Finnish Defence Forces International Centre FINCENT

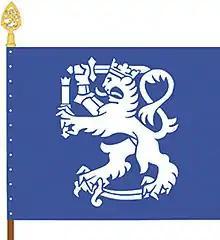
Flag of the FINCENT

Finnish Defence Forces International Centre FINCENT is a unit of Finnish Defense Forces located in Helsinki. FINCENT organizes courses, seminars and exercises with the European Union, United Nations and NATO.